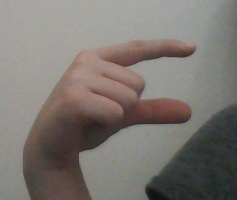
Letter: dal